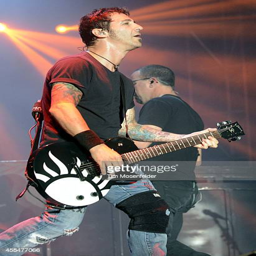
hard rock artist performs during festival